Alfie (2004 film)

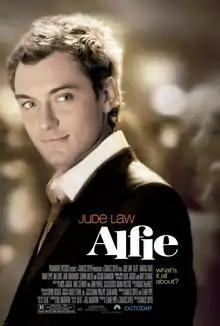
Theatrical release poster

Alfie is a 2004 romantic comedy-drama film inspired by 1966 British film of the same name and its 1975 sequel, starring Jude Law as the title character, originally played by Michael Caine in the 1966 film and Alan Price in the 1975 sequel. The film was co-written, directed, and produced by Charles Shyer.